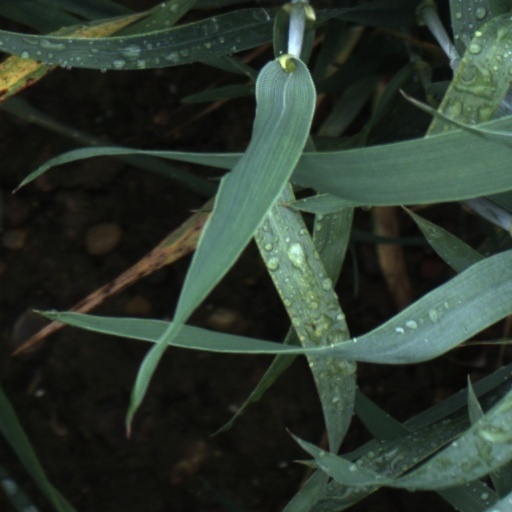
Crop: wheat